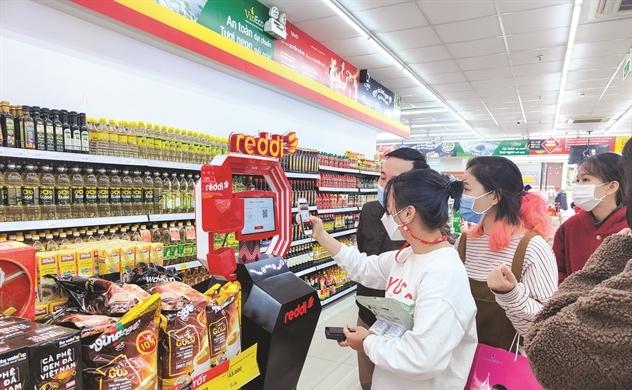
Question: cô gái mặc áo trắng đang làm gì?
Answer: đang cầm điện thoại